Volvo FH

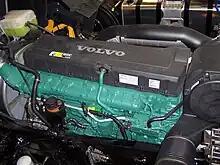
D16E engine

After delaying introduction of new 16 litre engine for 2 years in 2003 Volvo introduced one of the most powerful trucks ever built. The D16C engine was available in two power outputs configurations and and it was a completely new design similar in the lines of D9 engine introduced a couple of years earlier for FM series. The notable design changes included timing gears being on the flywheel side of the engine (rear-mounted), a design which allows for increased airflow around the engine, more precise injection and valve operation, noise reduction, and manufacturing cost due to flywheel casing being used to house timing gears as well. In 2005 Volvo had increased the available power of D16C to respectively making in it one of the most powerful production truck available. Currently D16E engines are available in Selective Catalytic Reduction at power output 580 hp 640 hp .